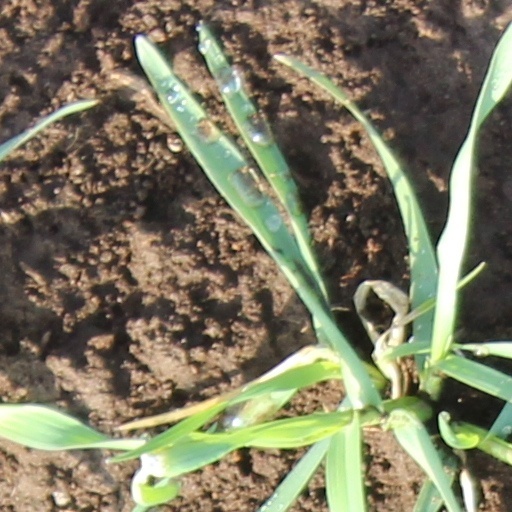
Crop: wheat